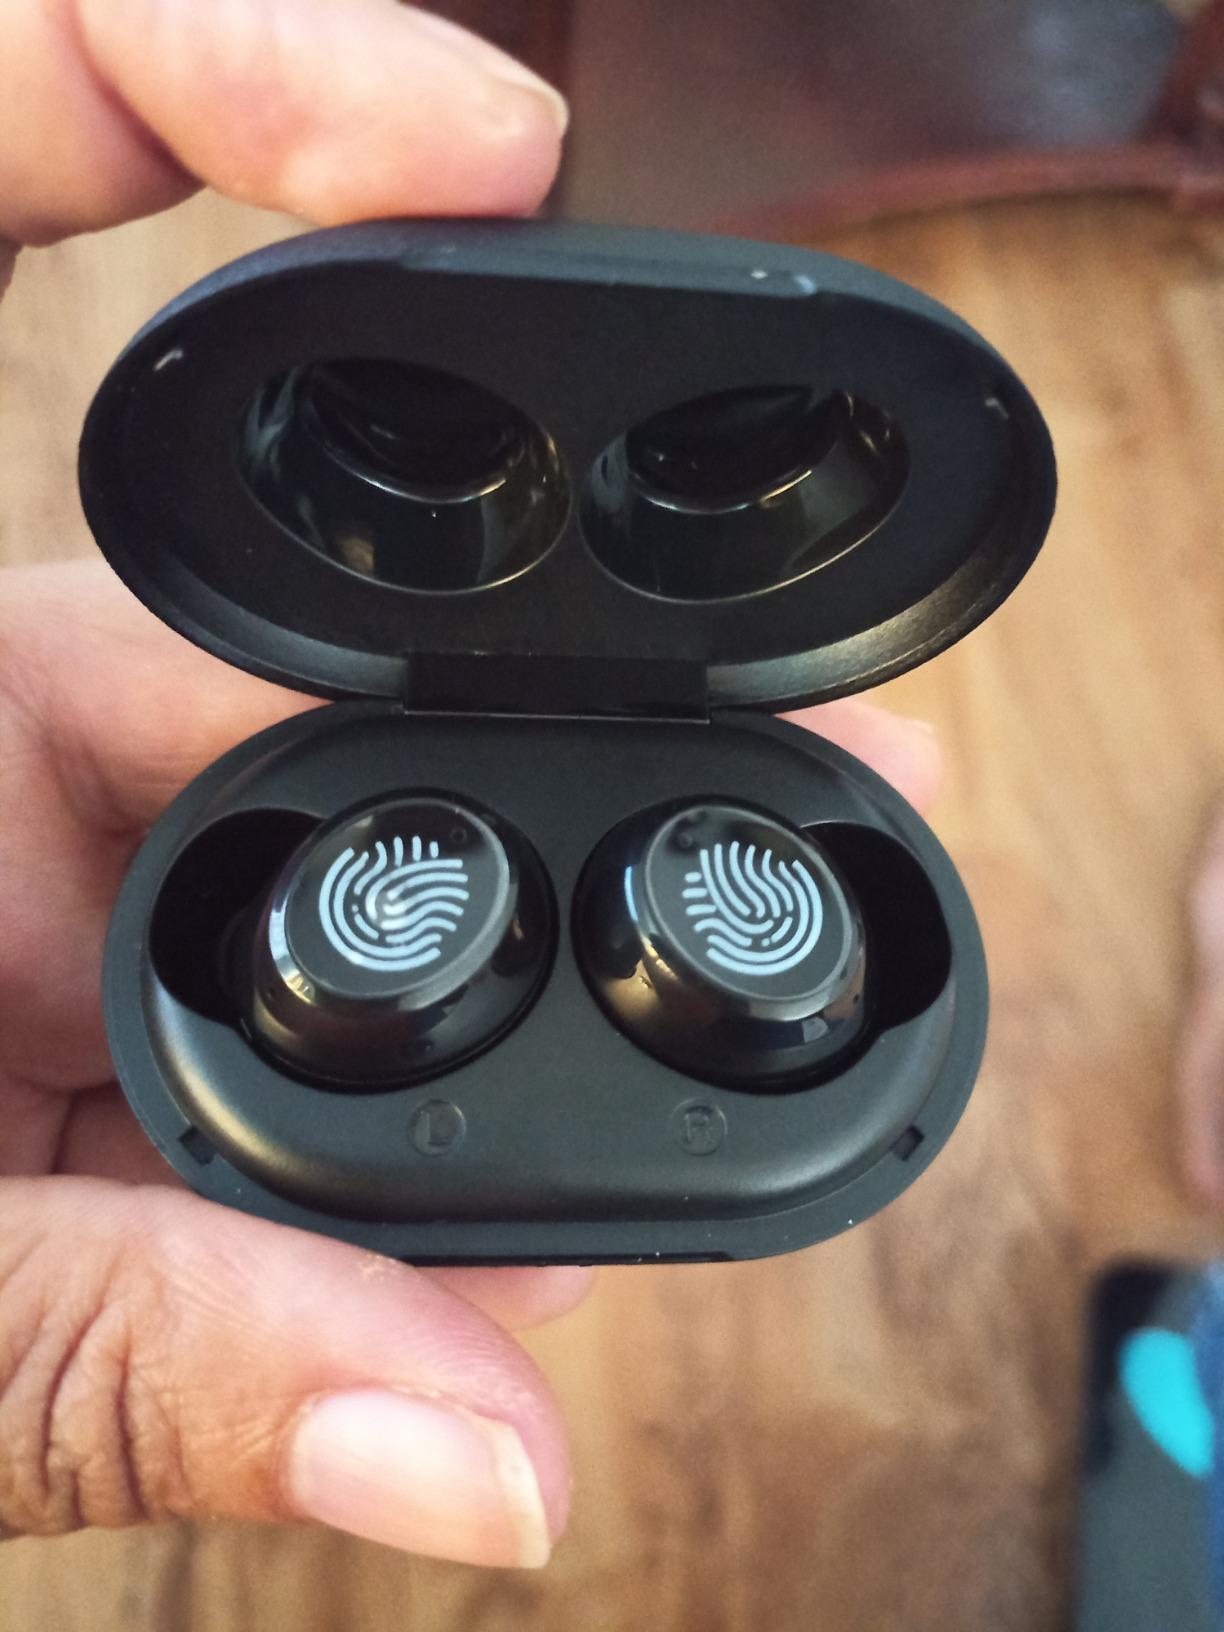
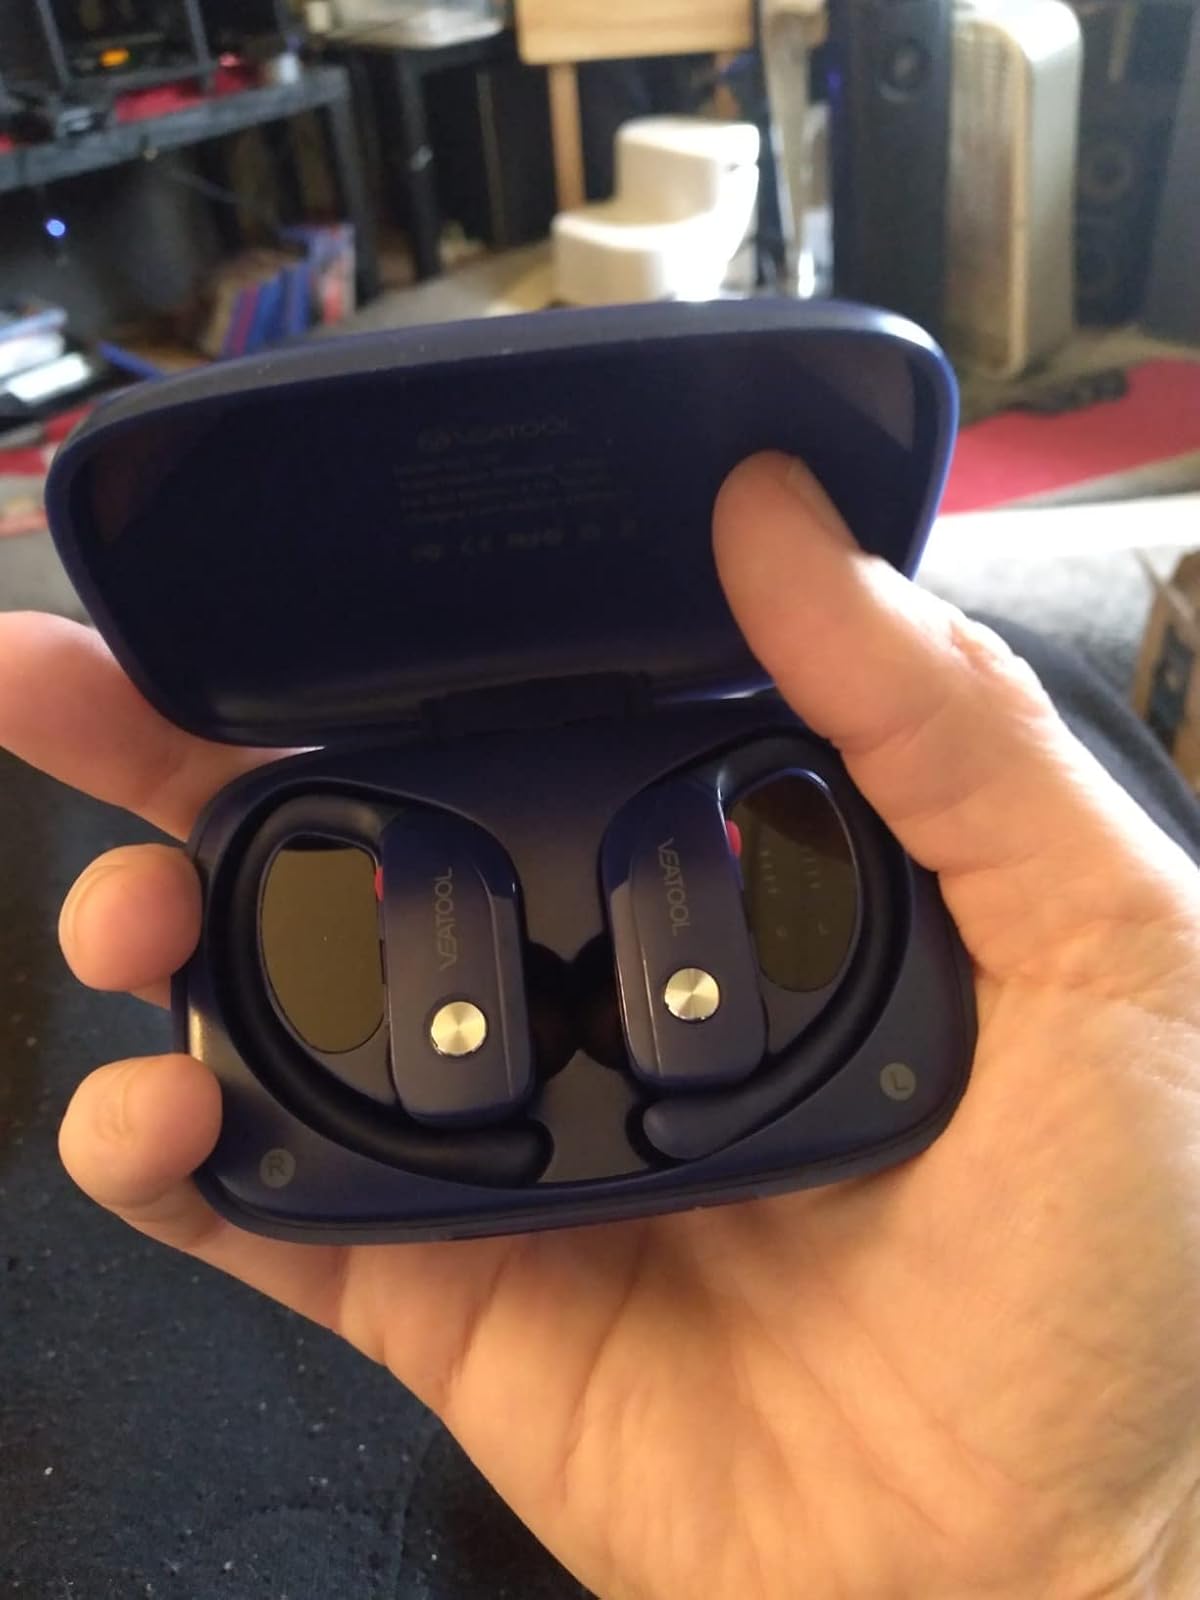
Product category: earbuds
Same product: no